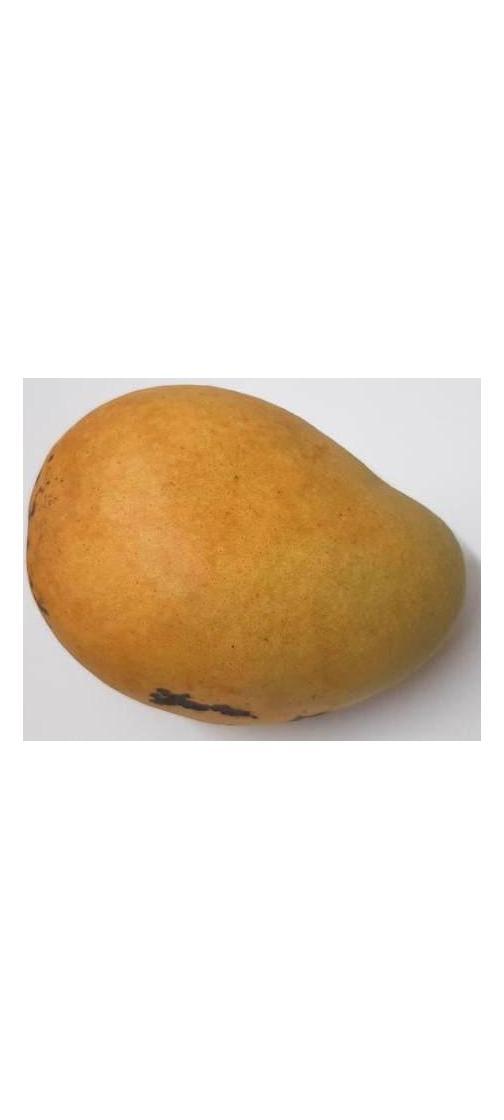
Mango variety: Bari-11